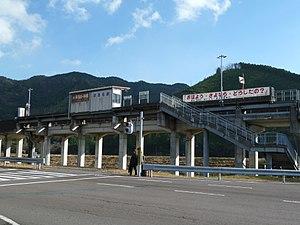
La gare de Higashi-Sukumo est une gare ferroviaire japonaise de la ligne Sukumo, située sur le territoire de la ville de Sukumo, dans la préfecture de Kōchi au sud de l'île Shikoku.